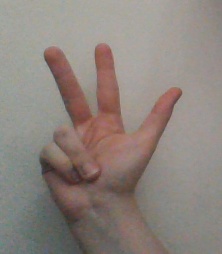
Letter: al